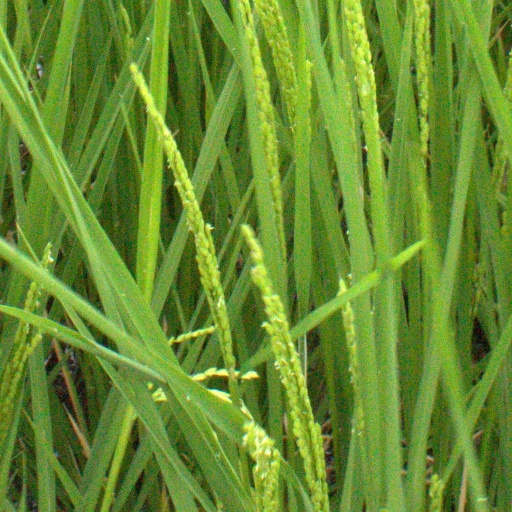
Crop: rice